Pope Clement XIV

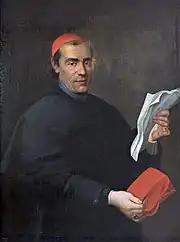
Cardinal Ganganelli.

Pope Clement XIII elevated Ganganelli to the cardinalate on 24 September 1759 and appointed him as the Cardinal-Priest of San Lorenzo in Panisperna. His elevation came at the insistence of Lorenzo Ricci, who was the Superior-General of the Society of Jesus.